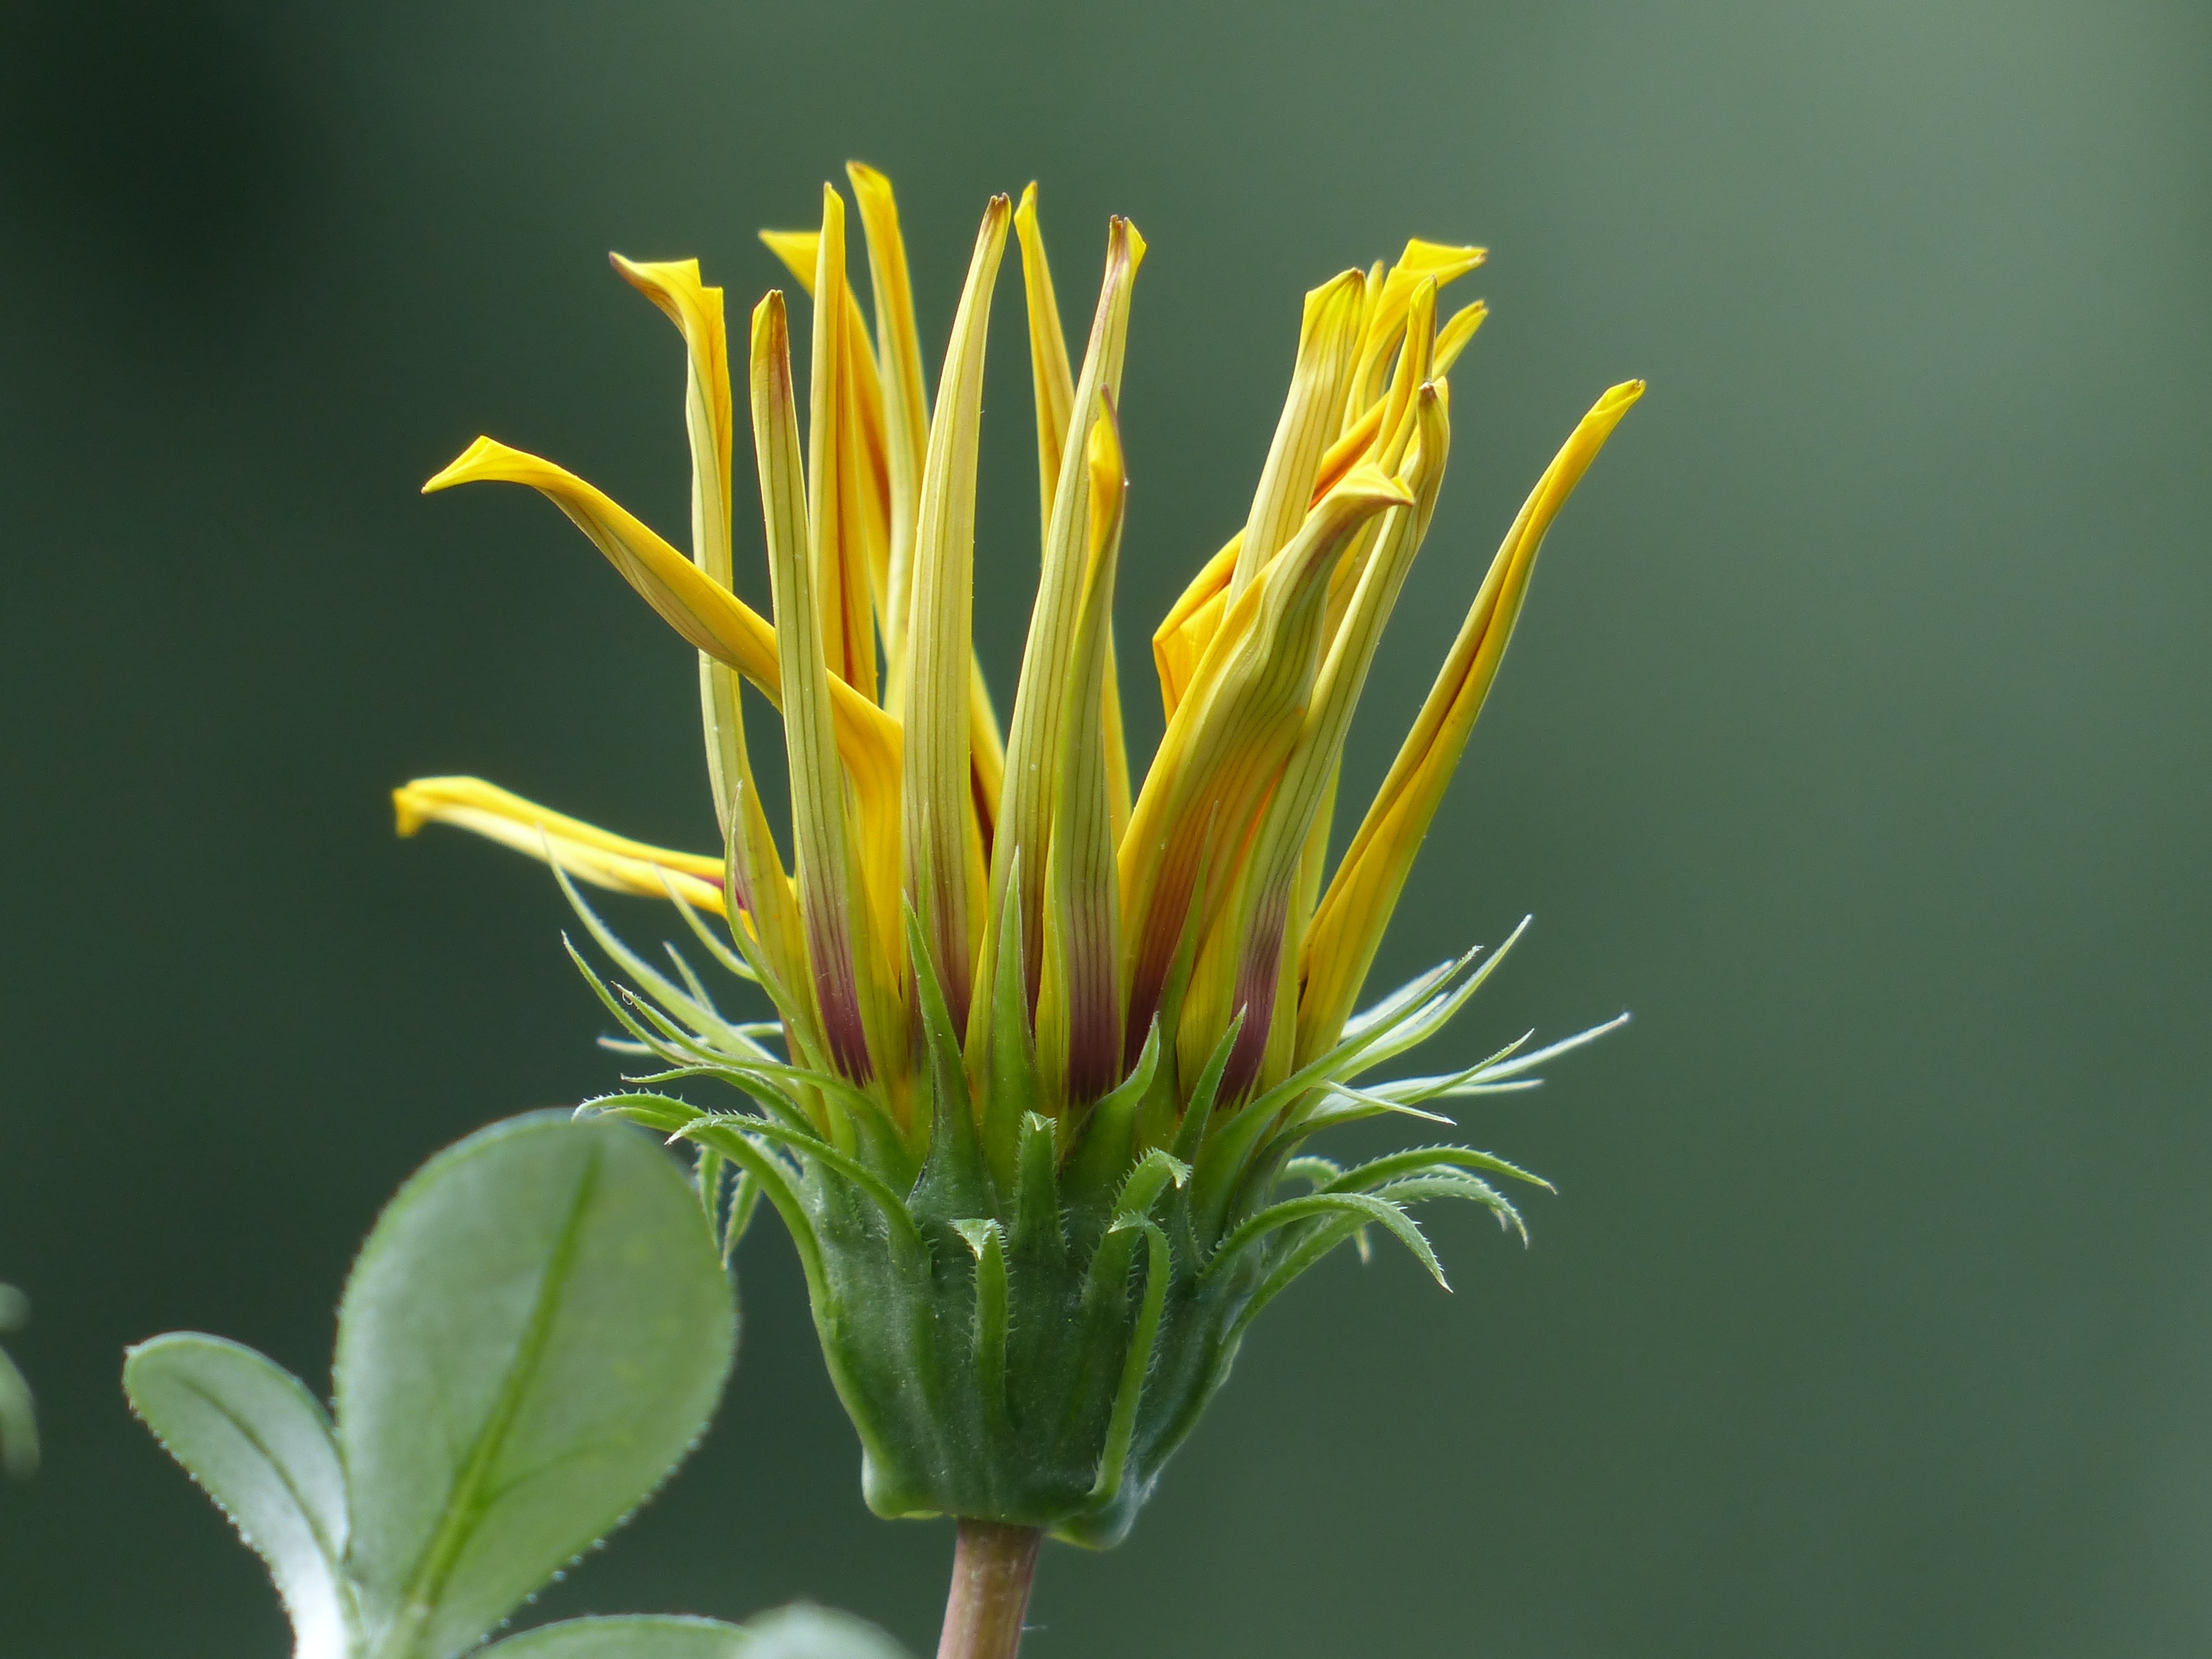
nature, branch, blossom, plant, leaf, flower, bloom, green, botany, yellow, flora, wildflower, close up, sunny, bright, closed, bud, to, macro photography, flowering plant, daisy family, sunny yellow, gazanie, gold noon, sonnentaler, noon gold flower, grass family, plant stem, land plant